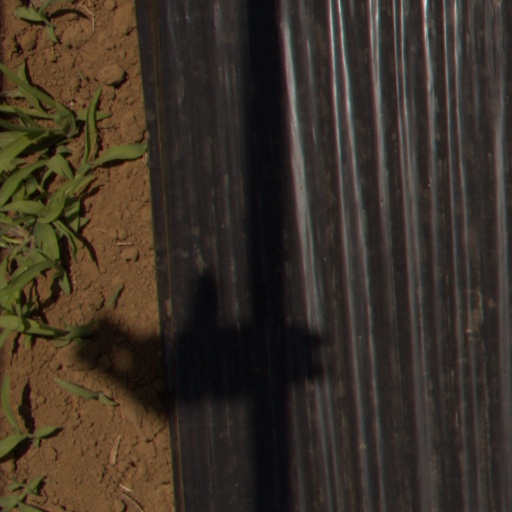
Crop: Jerusalem artichoke